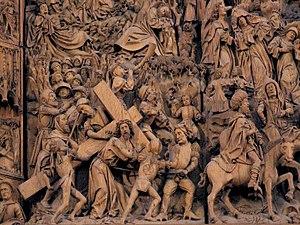
L'église Saint-Nicolas, située à Kalkar près de Clèves et Xanten dans le land de Rhénanie-du-Nord-Westphalie, en Allemagne, est une église catholique, connue pour les neuf retables, ses vitraux, ses stalles, un orgue historique de Seifert, et son lustre de la Vierge en gloire.